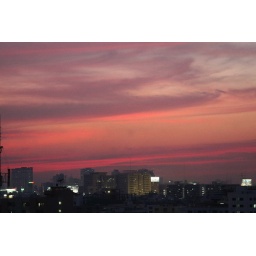
Lovely red sky over Bangkok just after sunset